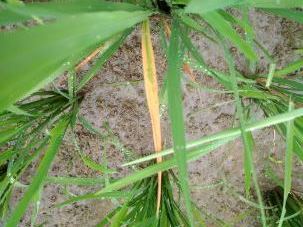
Disease: Tungro